Statue rubbing

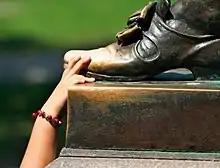
Rubbing the toes of the John Harvard statue

Statue rubbing is the act of touching a part of a public statue. Popular among tourists, it is a form of superstition that is believed to bring good luck, ensure a return to the city, improve love life or make a wish come true.